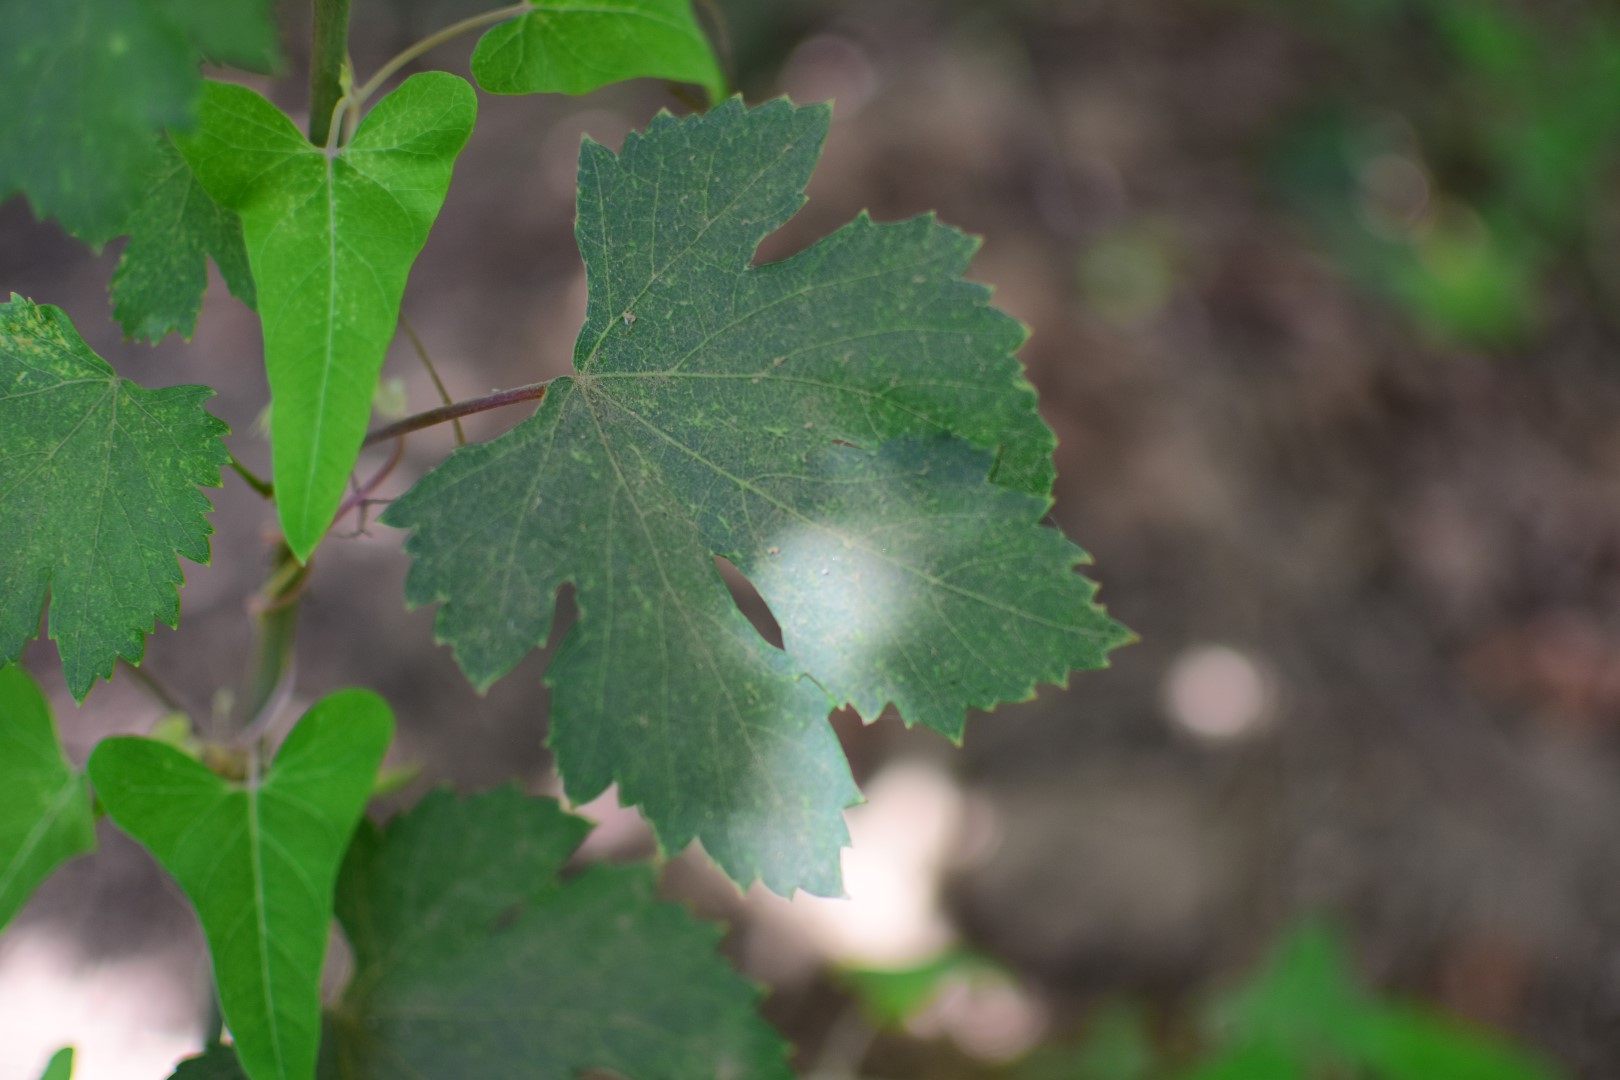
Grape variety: Halawani